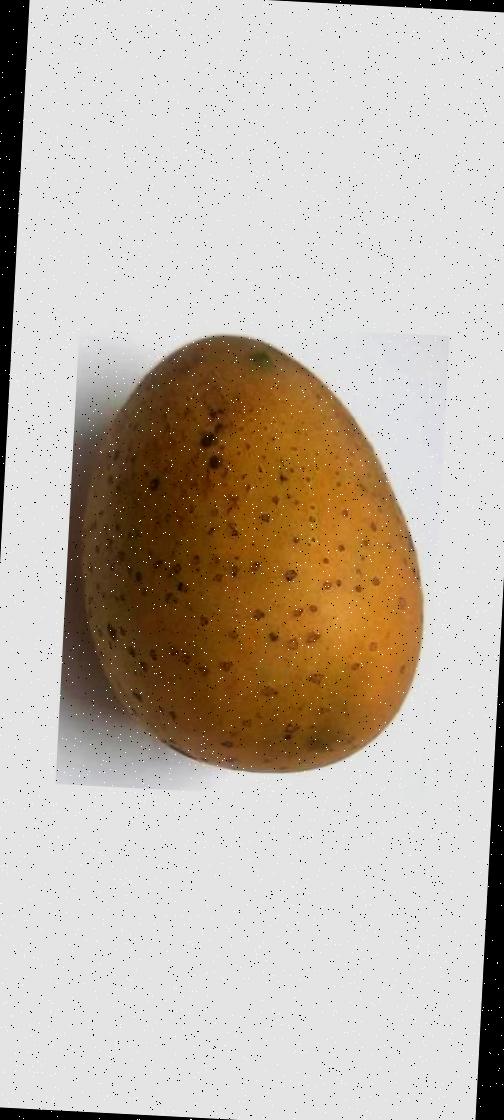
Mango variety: Gourmoti